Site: saxony
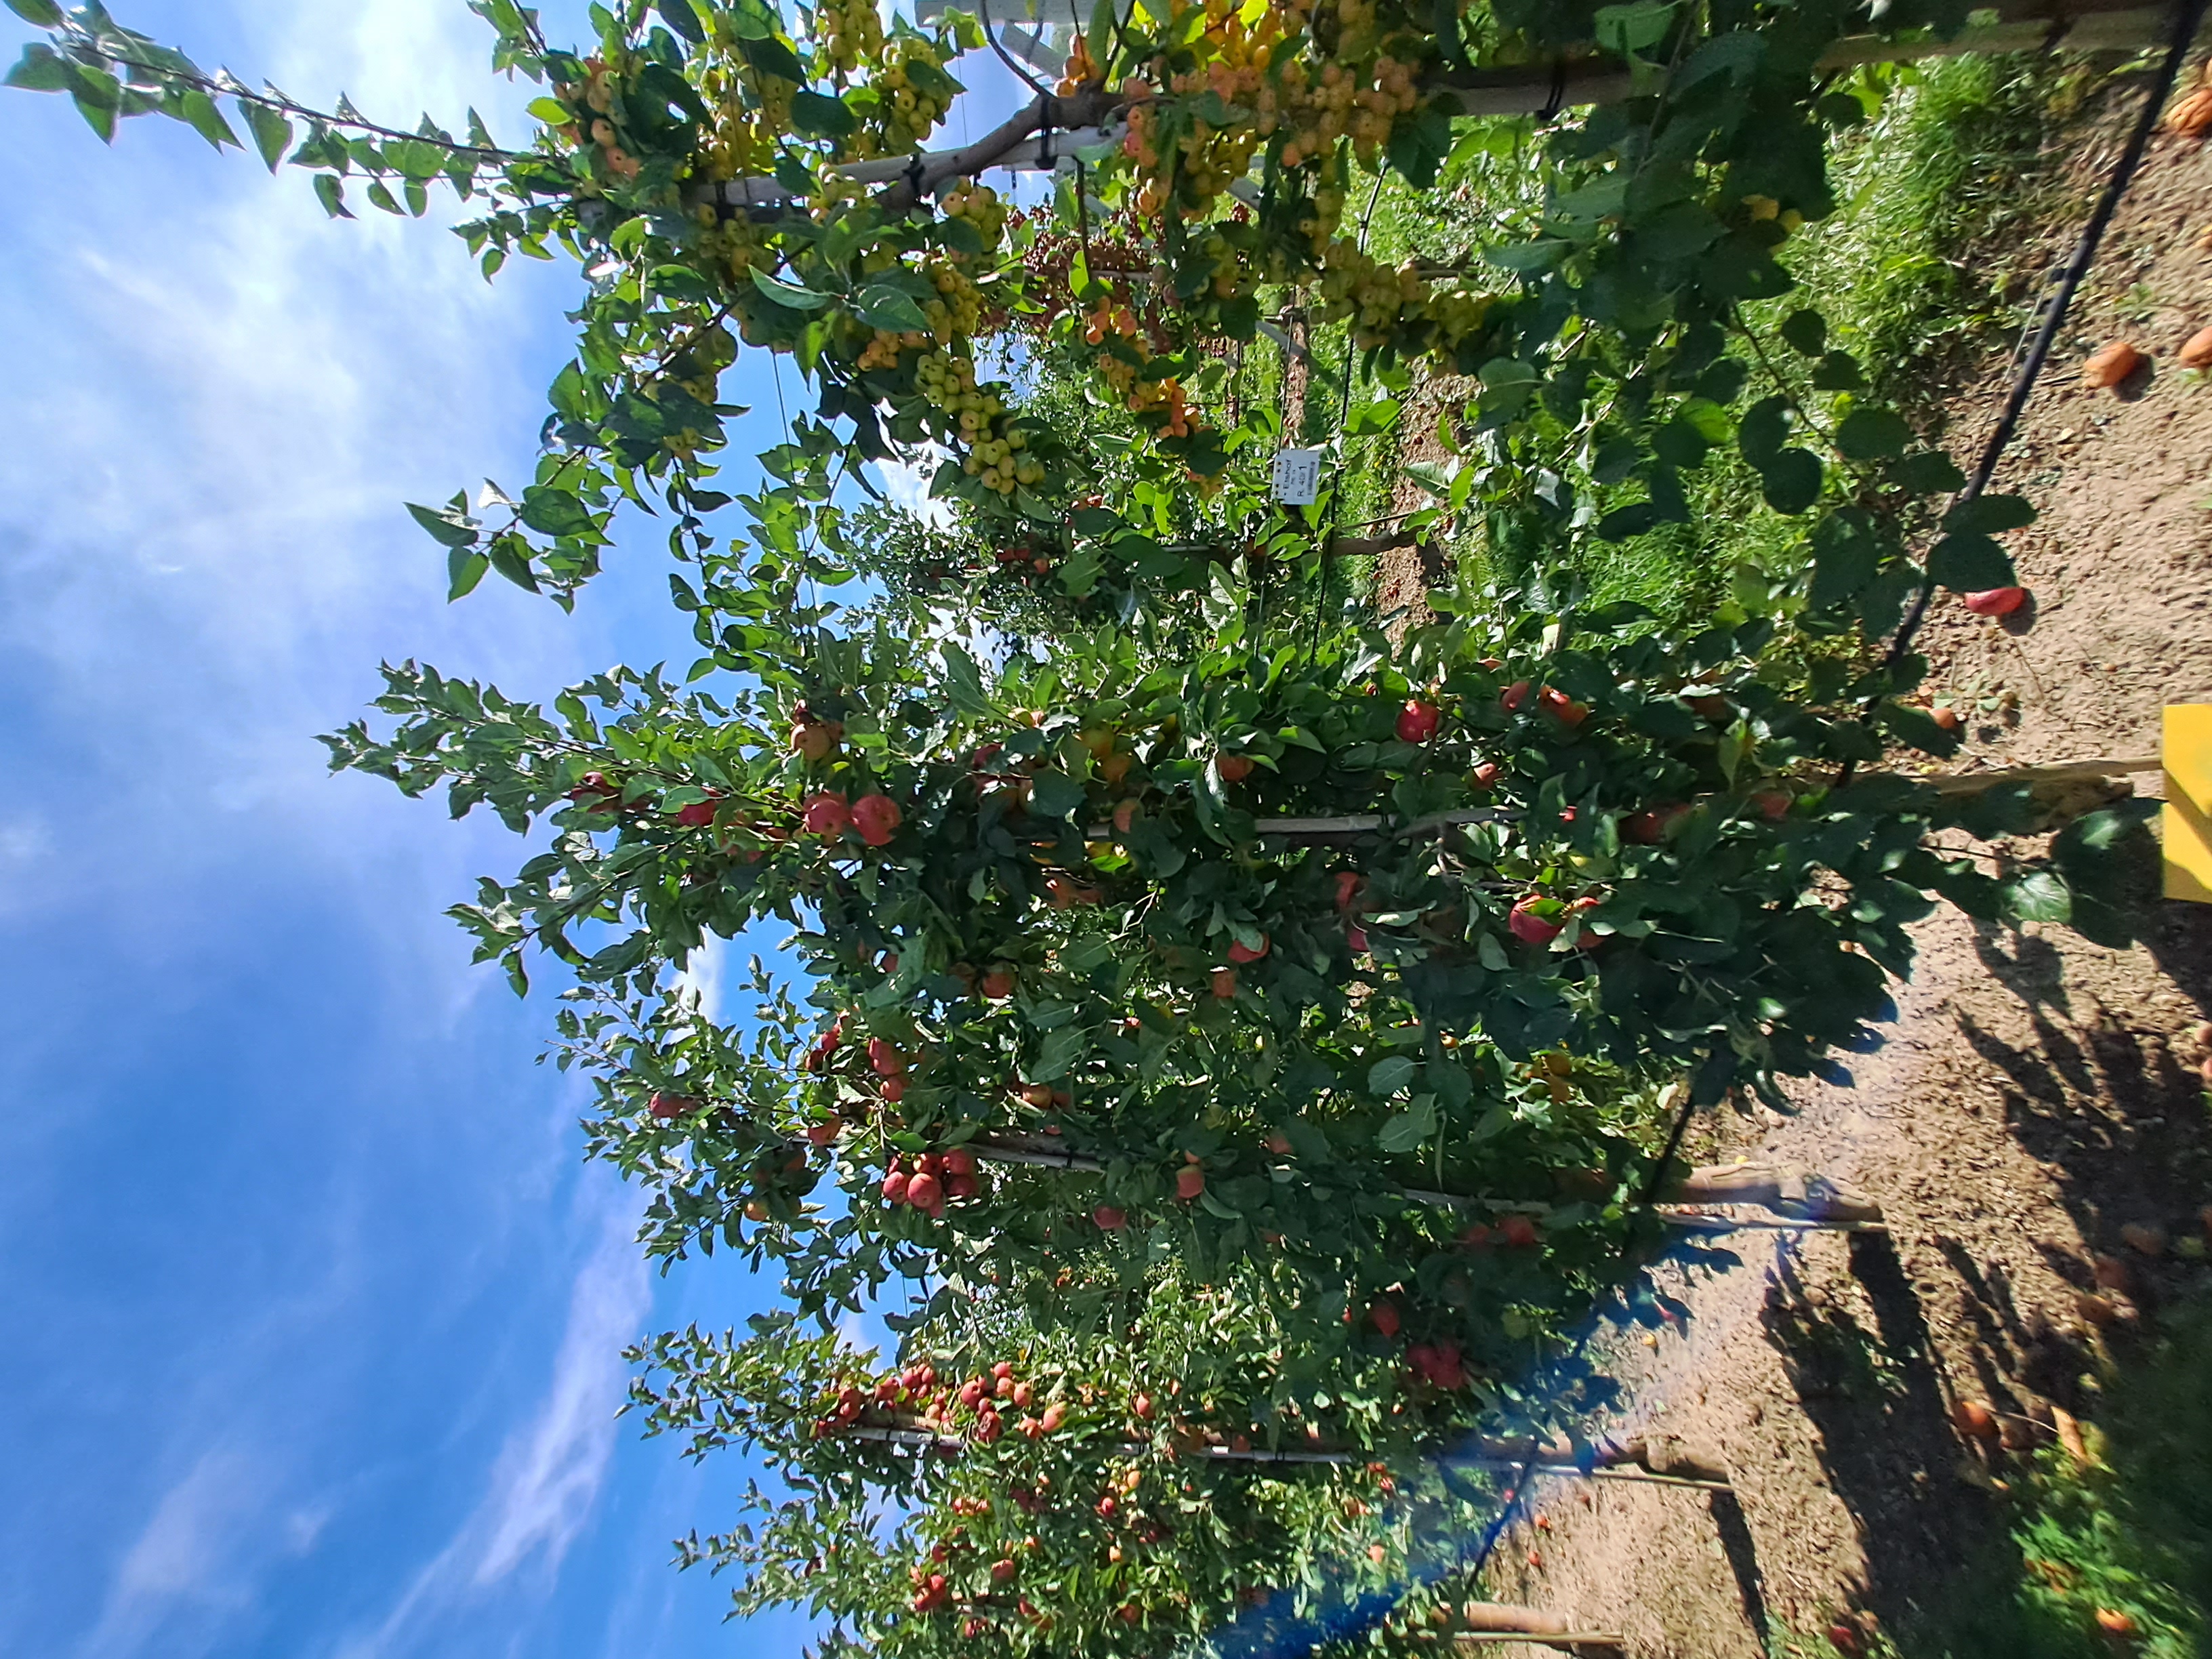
Growth stage (BBCH 87): Maturity of fruit and seed